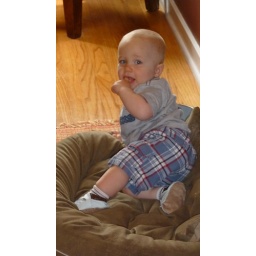
Tired boy in Toby's bed